Kingdom of Poland

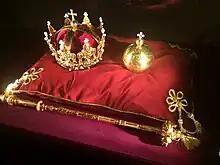
Crown of Bolesław I the Brave, along with royal regalia

In 1025, Bolesław I the Brave of the Piast dynasty was crowned as the first King of Poland at the cathedral in Gniezno and elevated the status of Poland from a duchy to a kingdom after receiving permission for his coronation from Pope John XIX. Following the death of Bolesław, his son Mieszko II Lambert inherited the crown and a vast territory after his father, which included Greater Poland (with Mazovia), Lesser Poland, Silesia, Pomerania, Lusatia, Moravia, Red Ruthenia, and Upper Hungary. However, in 1031, he was forced to renounce the title and flee the country when a series of peasant uprisings broke out in what became known as the pagan reaction, and Yaroslav I the Wise, the Grand Prince of Kiev, invaded the country from the east while Mieszko II was in Lusatia fighting the Holy Roman Emperor, Conrad II. Yaroslav I installed his ally, the half-brother of Mieszko II, Duke Bezprym, as the ruler of Poland. However, as a result of the upheavals, the kingdom suffered territorial losses and was effectively reduced to a duchy.